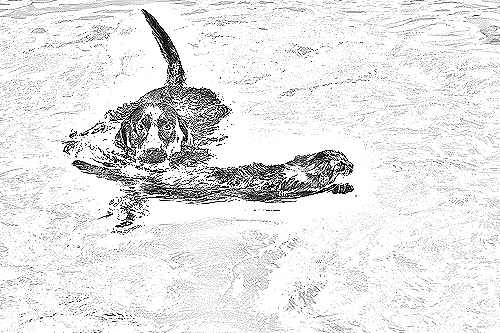
Portrait style: Sketch Portrait